Vladimir Logothetti

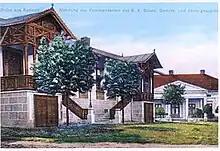
House of the Commander of the State Military Horse Breeding in Radautz (Bucovina) c1885

In 1882 Vladimir accepted the available function of Commander of the State Horse Breeding in Drogowitz (Drohobych in Ukraine). In 1883 he changed this position for the more important one of Commander of the State Military Stud Farm in Radautz in the Bucovina. The postcard shows his official dwelling. Logothetti developed further the breeding of Carpathian Hucul ponies that were much used by the Austro-Hungarian Army for their endurance.